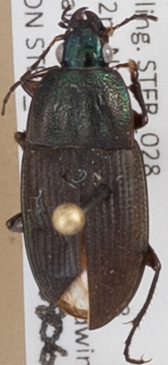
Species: Chlaenius tomentosus
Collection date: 2015-08-06
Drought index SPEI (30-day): -0.608
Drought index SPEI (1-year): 1.382
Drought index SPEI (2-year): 1.69